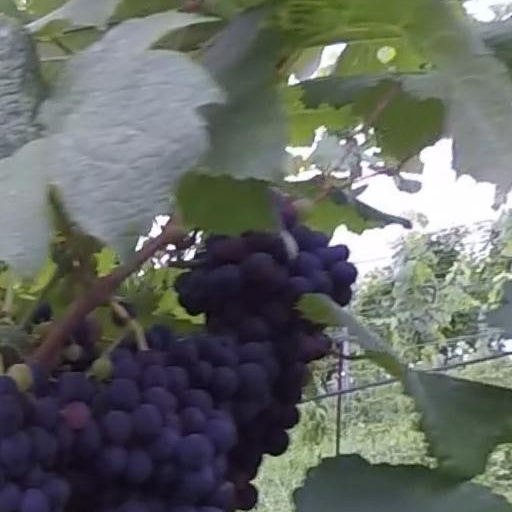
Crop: grape